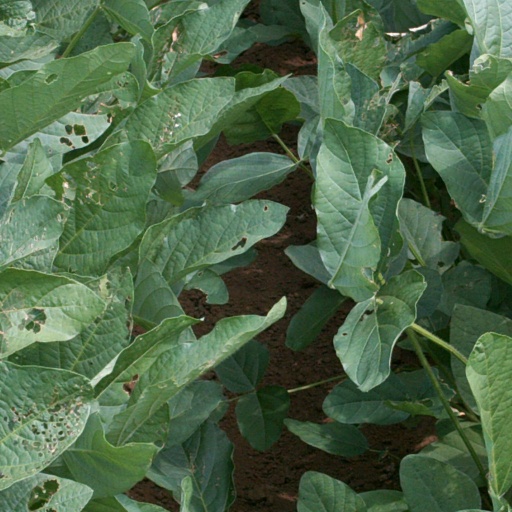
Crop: soybean